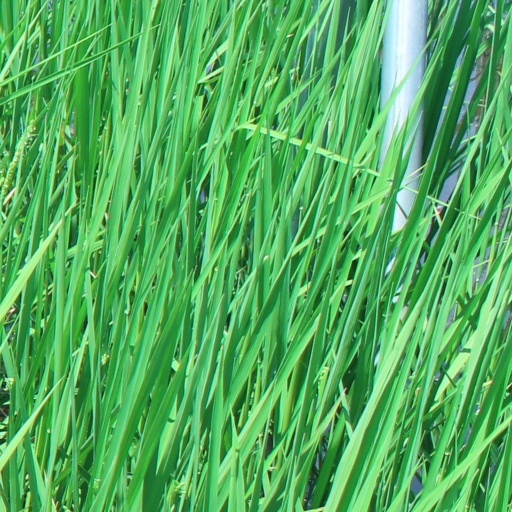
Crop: rice